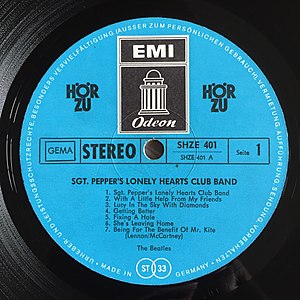
Sgt. Pepper's Lonely Hearts Club Band
Sgt. Pepper's Lonely Hearts Club Band er den britiske rock-gruppe The Beatles' ottende album. Det udkom som lp på pladeselskabet Parlophone 1. juni 1967 og besatte førstepladsen på Storbritanniens hitliste de følgende 23 uger.